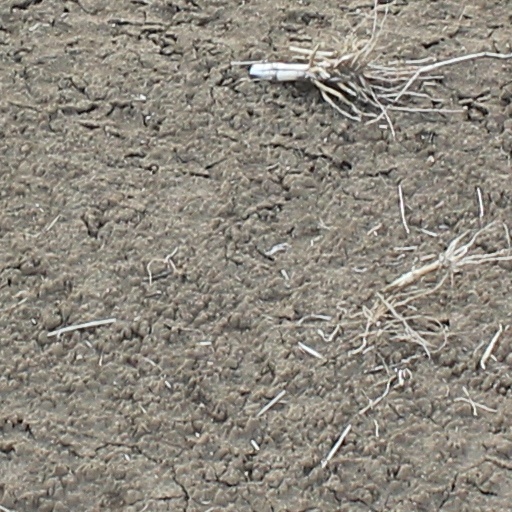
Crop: wheat